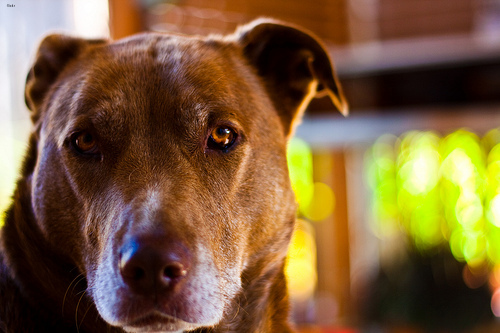
Breed: american pit bull terrier